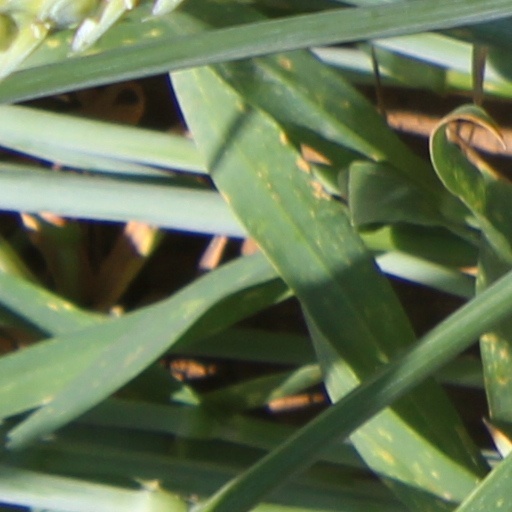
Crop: wheat